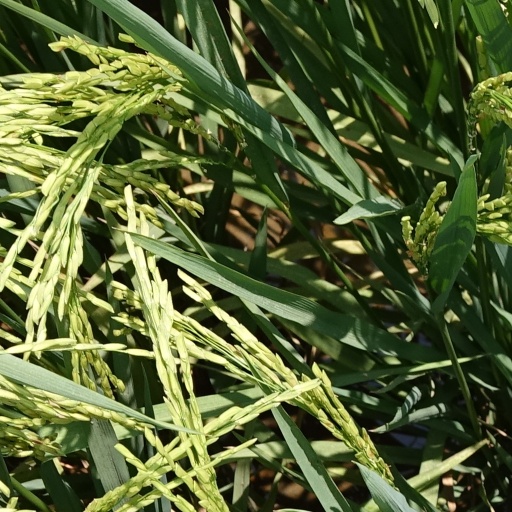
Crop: rice